Albert Forslund

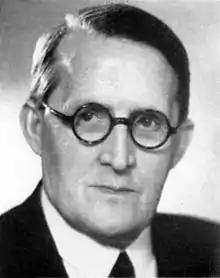
Albert Forslund

Albert Forslund (1881–1954) was a Swedish Social Democratic politician and trade union organizer. He belonged to the Swedish Railway Employees' Union. He was briefly the chairman of the Swedish Trade Union Confederation (LO) from February to September 1936. In the same year, he was appointed Minister of Communications (Transport), and thus left his post as LO chairman.